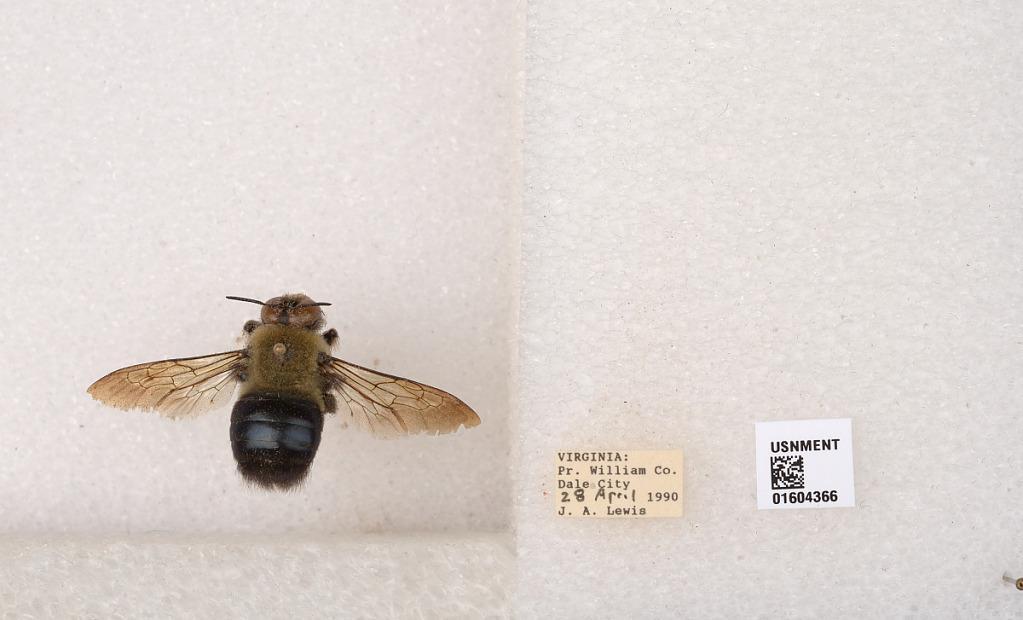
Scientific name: Xylocopa (Xylocopoides) virginica virginica (Linnaeus)
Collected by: J. Lewis
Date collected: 1990-4-28
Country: United States
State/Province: Virginia
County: Prince William
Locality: Dale City